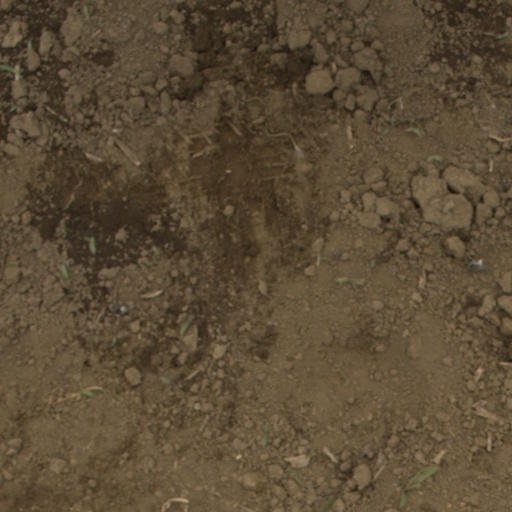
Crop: Jerusalem artichoke